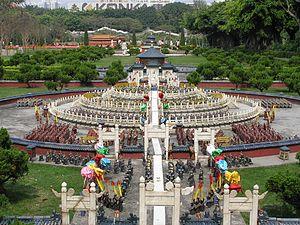
Splendid China Folk Village est un parc à thème situé à Shenzhen en Chine. Il propose deux sections : Splendid China Miniature Park et China Folk Culture Village. Elles étaient indépendantes jusqu'en 2003 où elles ont été réunies pour former Splendid China Folk Village. Le thème du parc reflète l'histoire, la culture, l'art, l'architecture ancienne, les us et coutumes de différentes ethnies chinoises. Développé et géré par la société de tourisme China Travel Services, il est l'un des plus grands parcs paysagers au monde. Le parc s'étend sur 30 hectares. Il accueille également plusieurs spectacles illustrant divers événements de l'histoire de la Chine.